Brudenell School

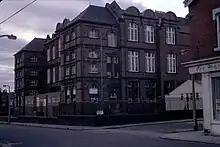
Photo taken 1978

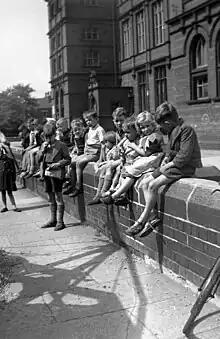
Children on school wall 1949

Brudenell School also known originally as Brudenell Council School was a mixed school for infants, juniors and seniors, on Welton Road in the Hyde Park area of Leeds, England. The large and impressive Victorian building dated from before 1900, and was demolished around 1990. A modern Primary School, built in 1992, now exists on the site.